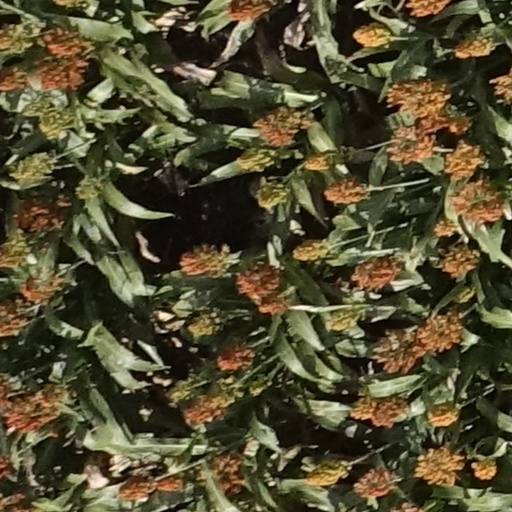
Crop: sorghum